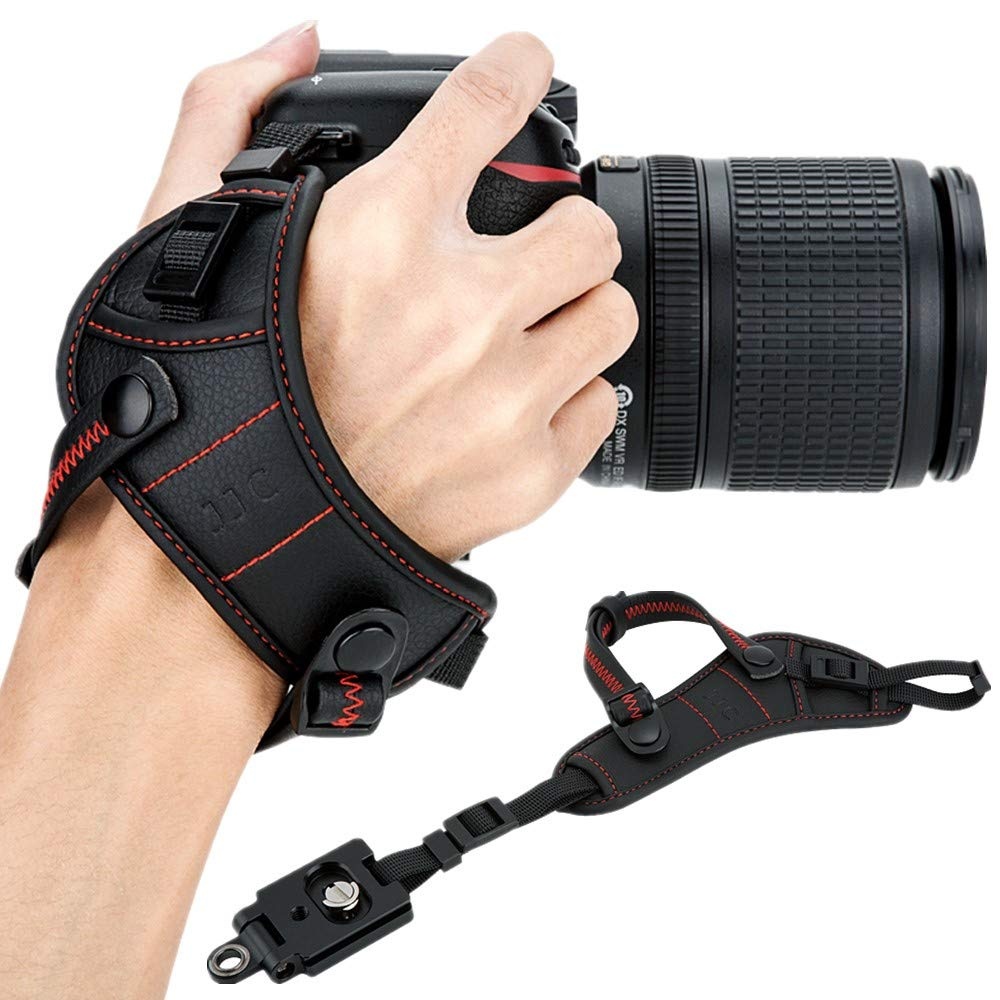
1 x RAW Customer Returns JJC Hand Strap for DSLR Camera Canon Nikon Olympus Sony Panasonic Pentax with Arca Swiss Type Plate  - RRP €30.99
Download Manifest: HERE Title Qty Unit Price Total Price ASIN EAN JJC Hand Strap for DSLR Camera Canon Nikon Olympus Sony Panasonic Pentax with Arca Swiss Type Plate 1 €30.99 €30.99 B07QNPZ8BD 6941586601424
Brand: Jobalots
Category: Cameras & Optics > Camera & Optic Accessories > Camera Parts & Accessories > Camera Straps > Hand Straps